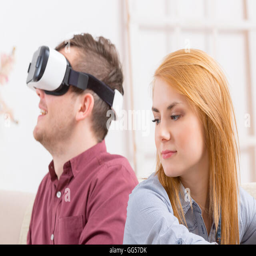
young man using virtual reality headset and his girlfriend or partner upset about this situation